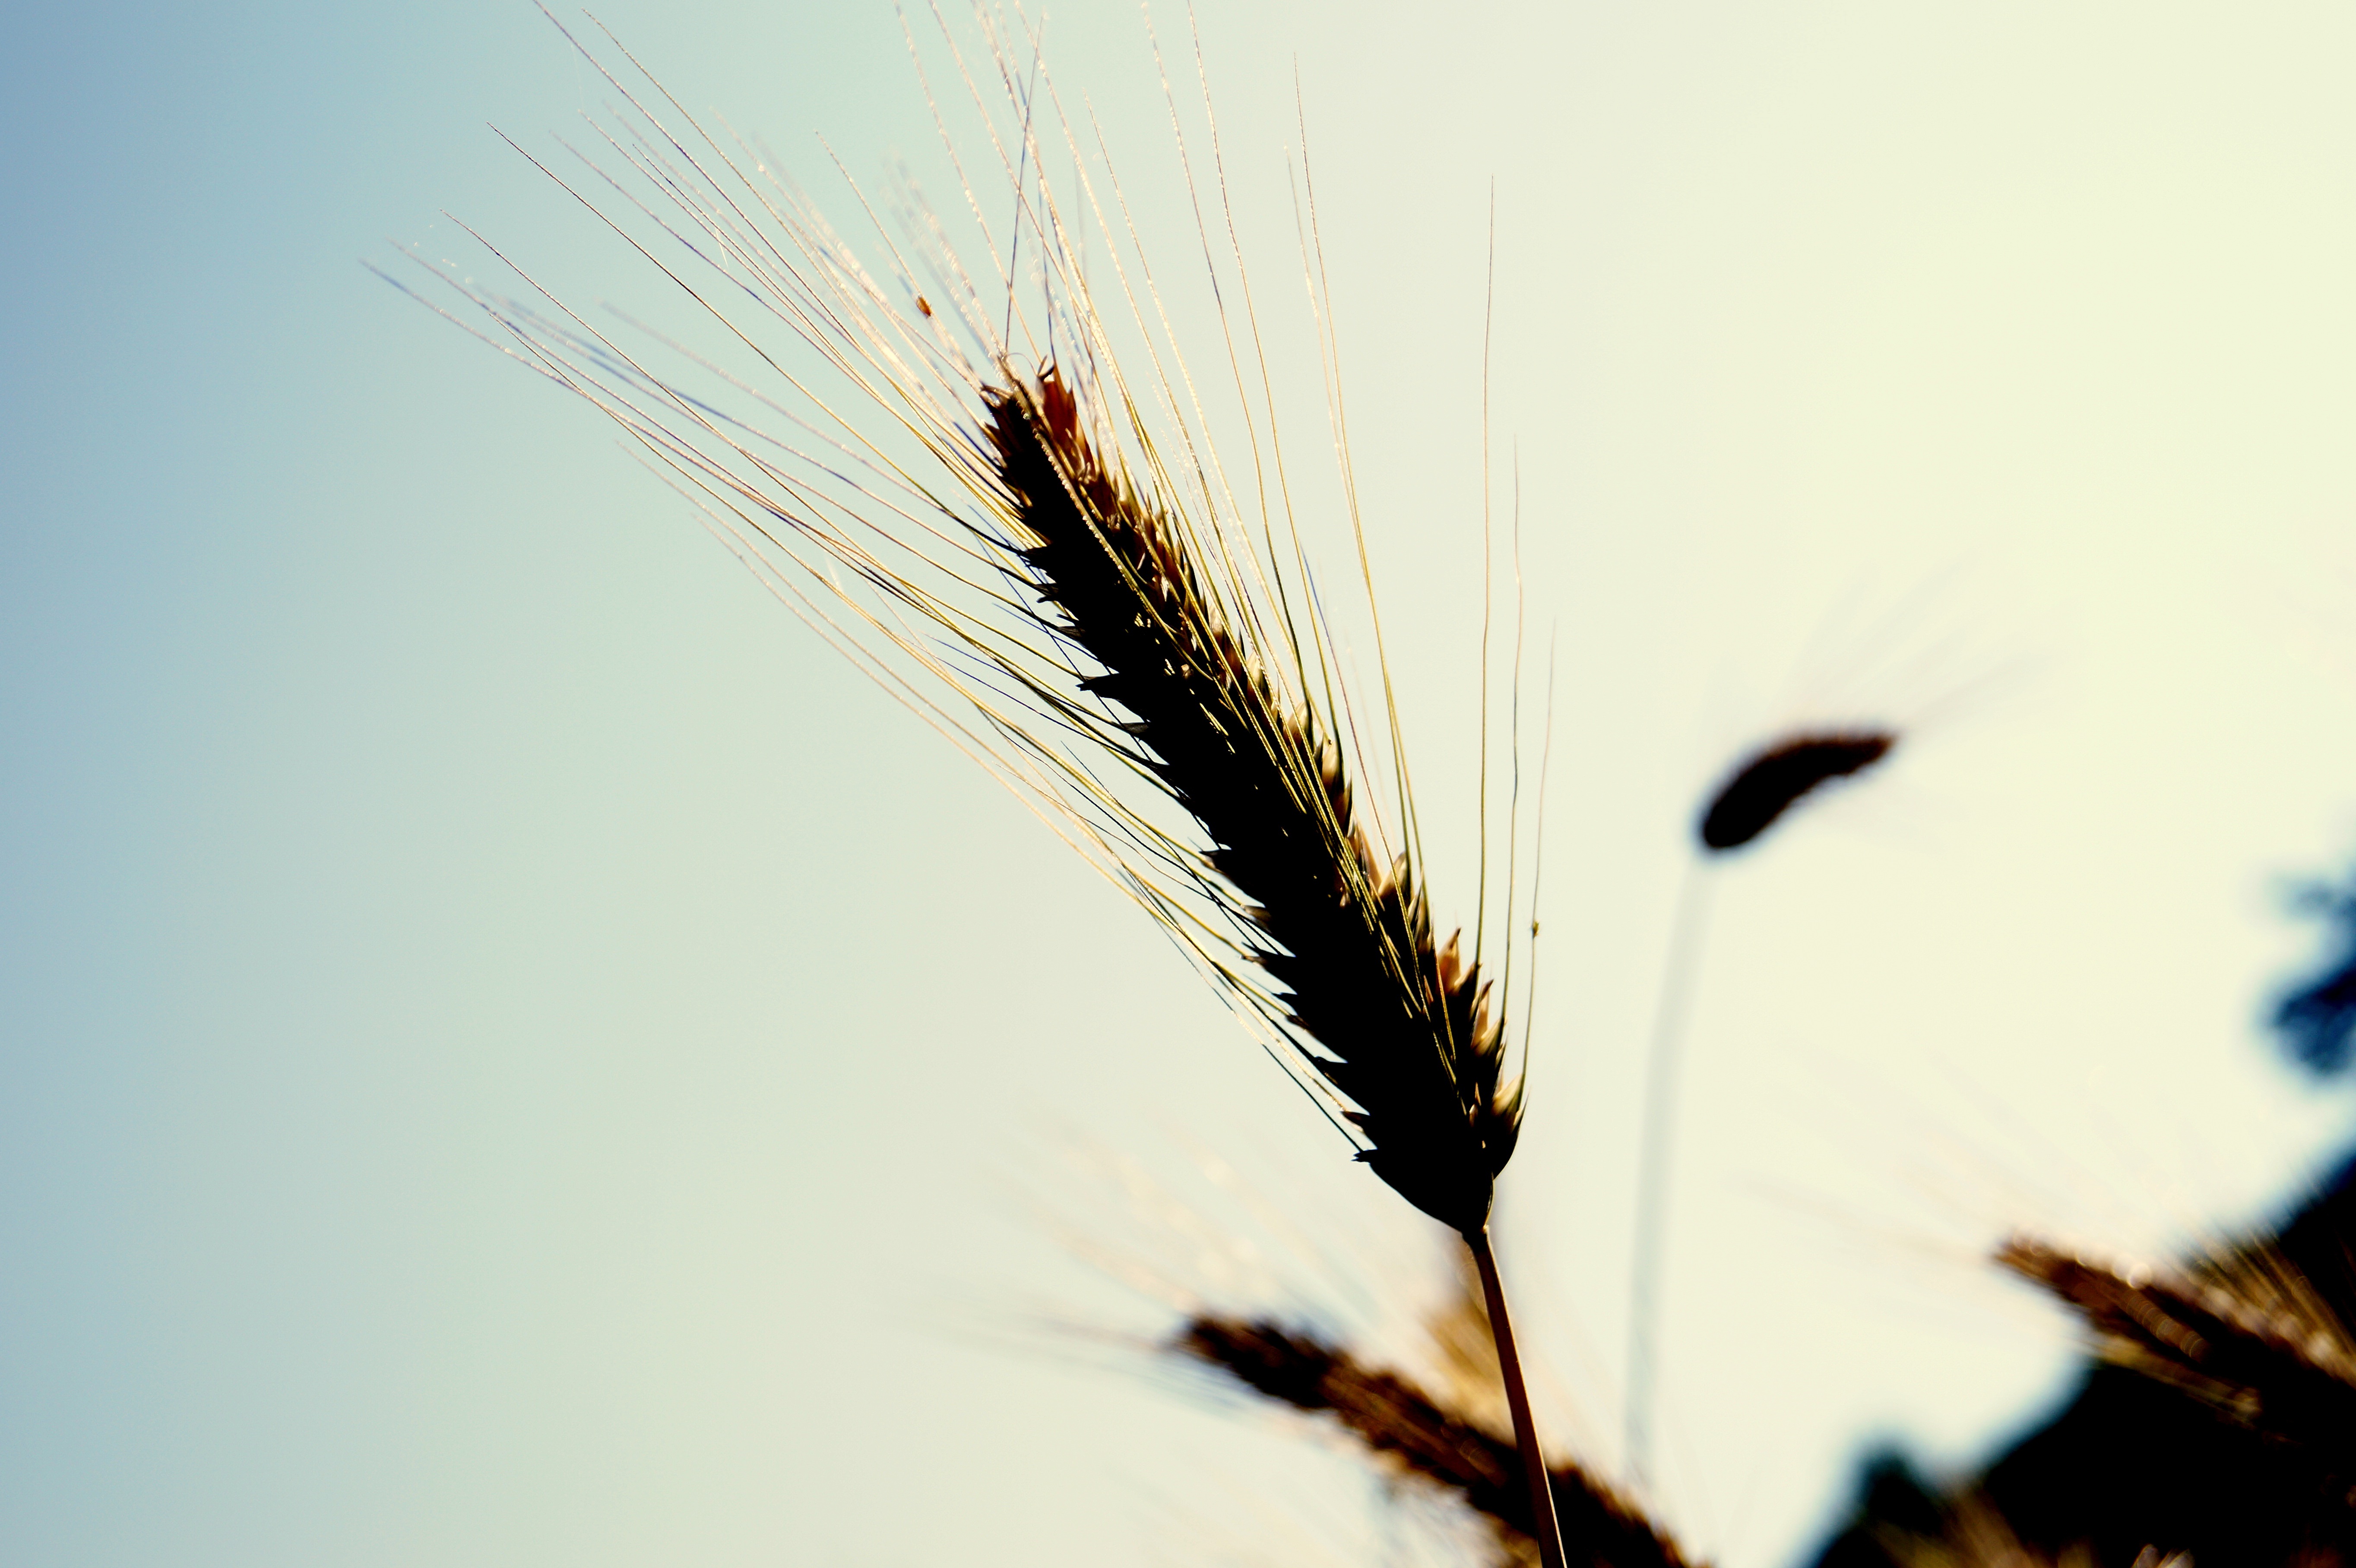
tree, nature, grass, branch, plant, sky, field, photography, wheat, grain, sunlight, morning, leaf, flower, summer, line, food, harvest, color, autumn, agriculture, season, spike, wheat field, close up, cornfield, cereals, macro photography, arable, mature, flowering plant, wheat spike, grass family, plant stem, land plant